Debina (grape)

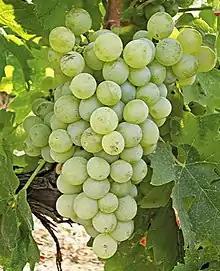

Debina is a white Albanian & Greek wine grape primarily in the Përmet region in Albania and Zitsa region of Epirus. The grape's high acidity lends itself to sparkling wine production.